Pat McDonough

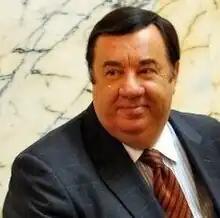

Patrick L. McDonough (born September 12, 1943) is an American politician. He was previously a Republican member of the Maryland House of Delegates and a candidate for County Executive of Baltimore County, Maryland, in the 2018 and 2022 elections. He represented District 7, which covers Baltimore and Harford counties, along with fellow Republicans J.B. Jennings and Richard K. Impallaria. He also served in the House from 1979 to 1983 as a Democrat.